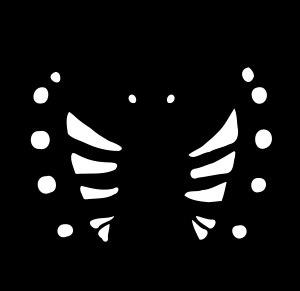
Le clan Ikeda est un clan japonais de la province d'Owari au Japon. Les membres du clan sont les descendants directs de Minamoto no Yorimitsu. Minamoto Yasumasa, le petit-fils de Yorimitsu, a adopté le surnom d'Ikeda qu'il transmettra à ses descendants. Une autre théorie prétend que le clan Ikeda descendrait aussi du clan Kusunoki. Les Ikeda, se sont soumis successivement aux trois grands unificateurs du Japon : Hideyoshi Toyotomi, Nobunaga Oda et Ieyasu Tokugawa.